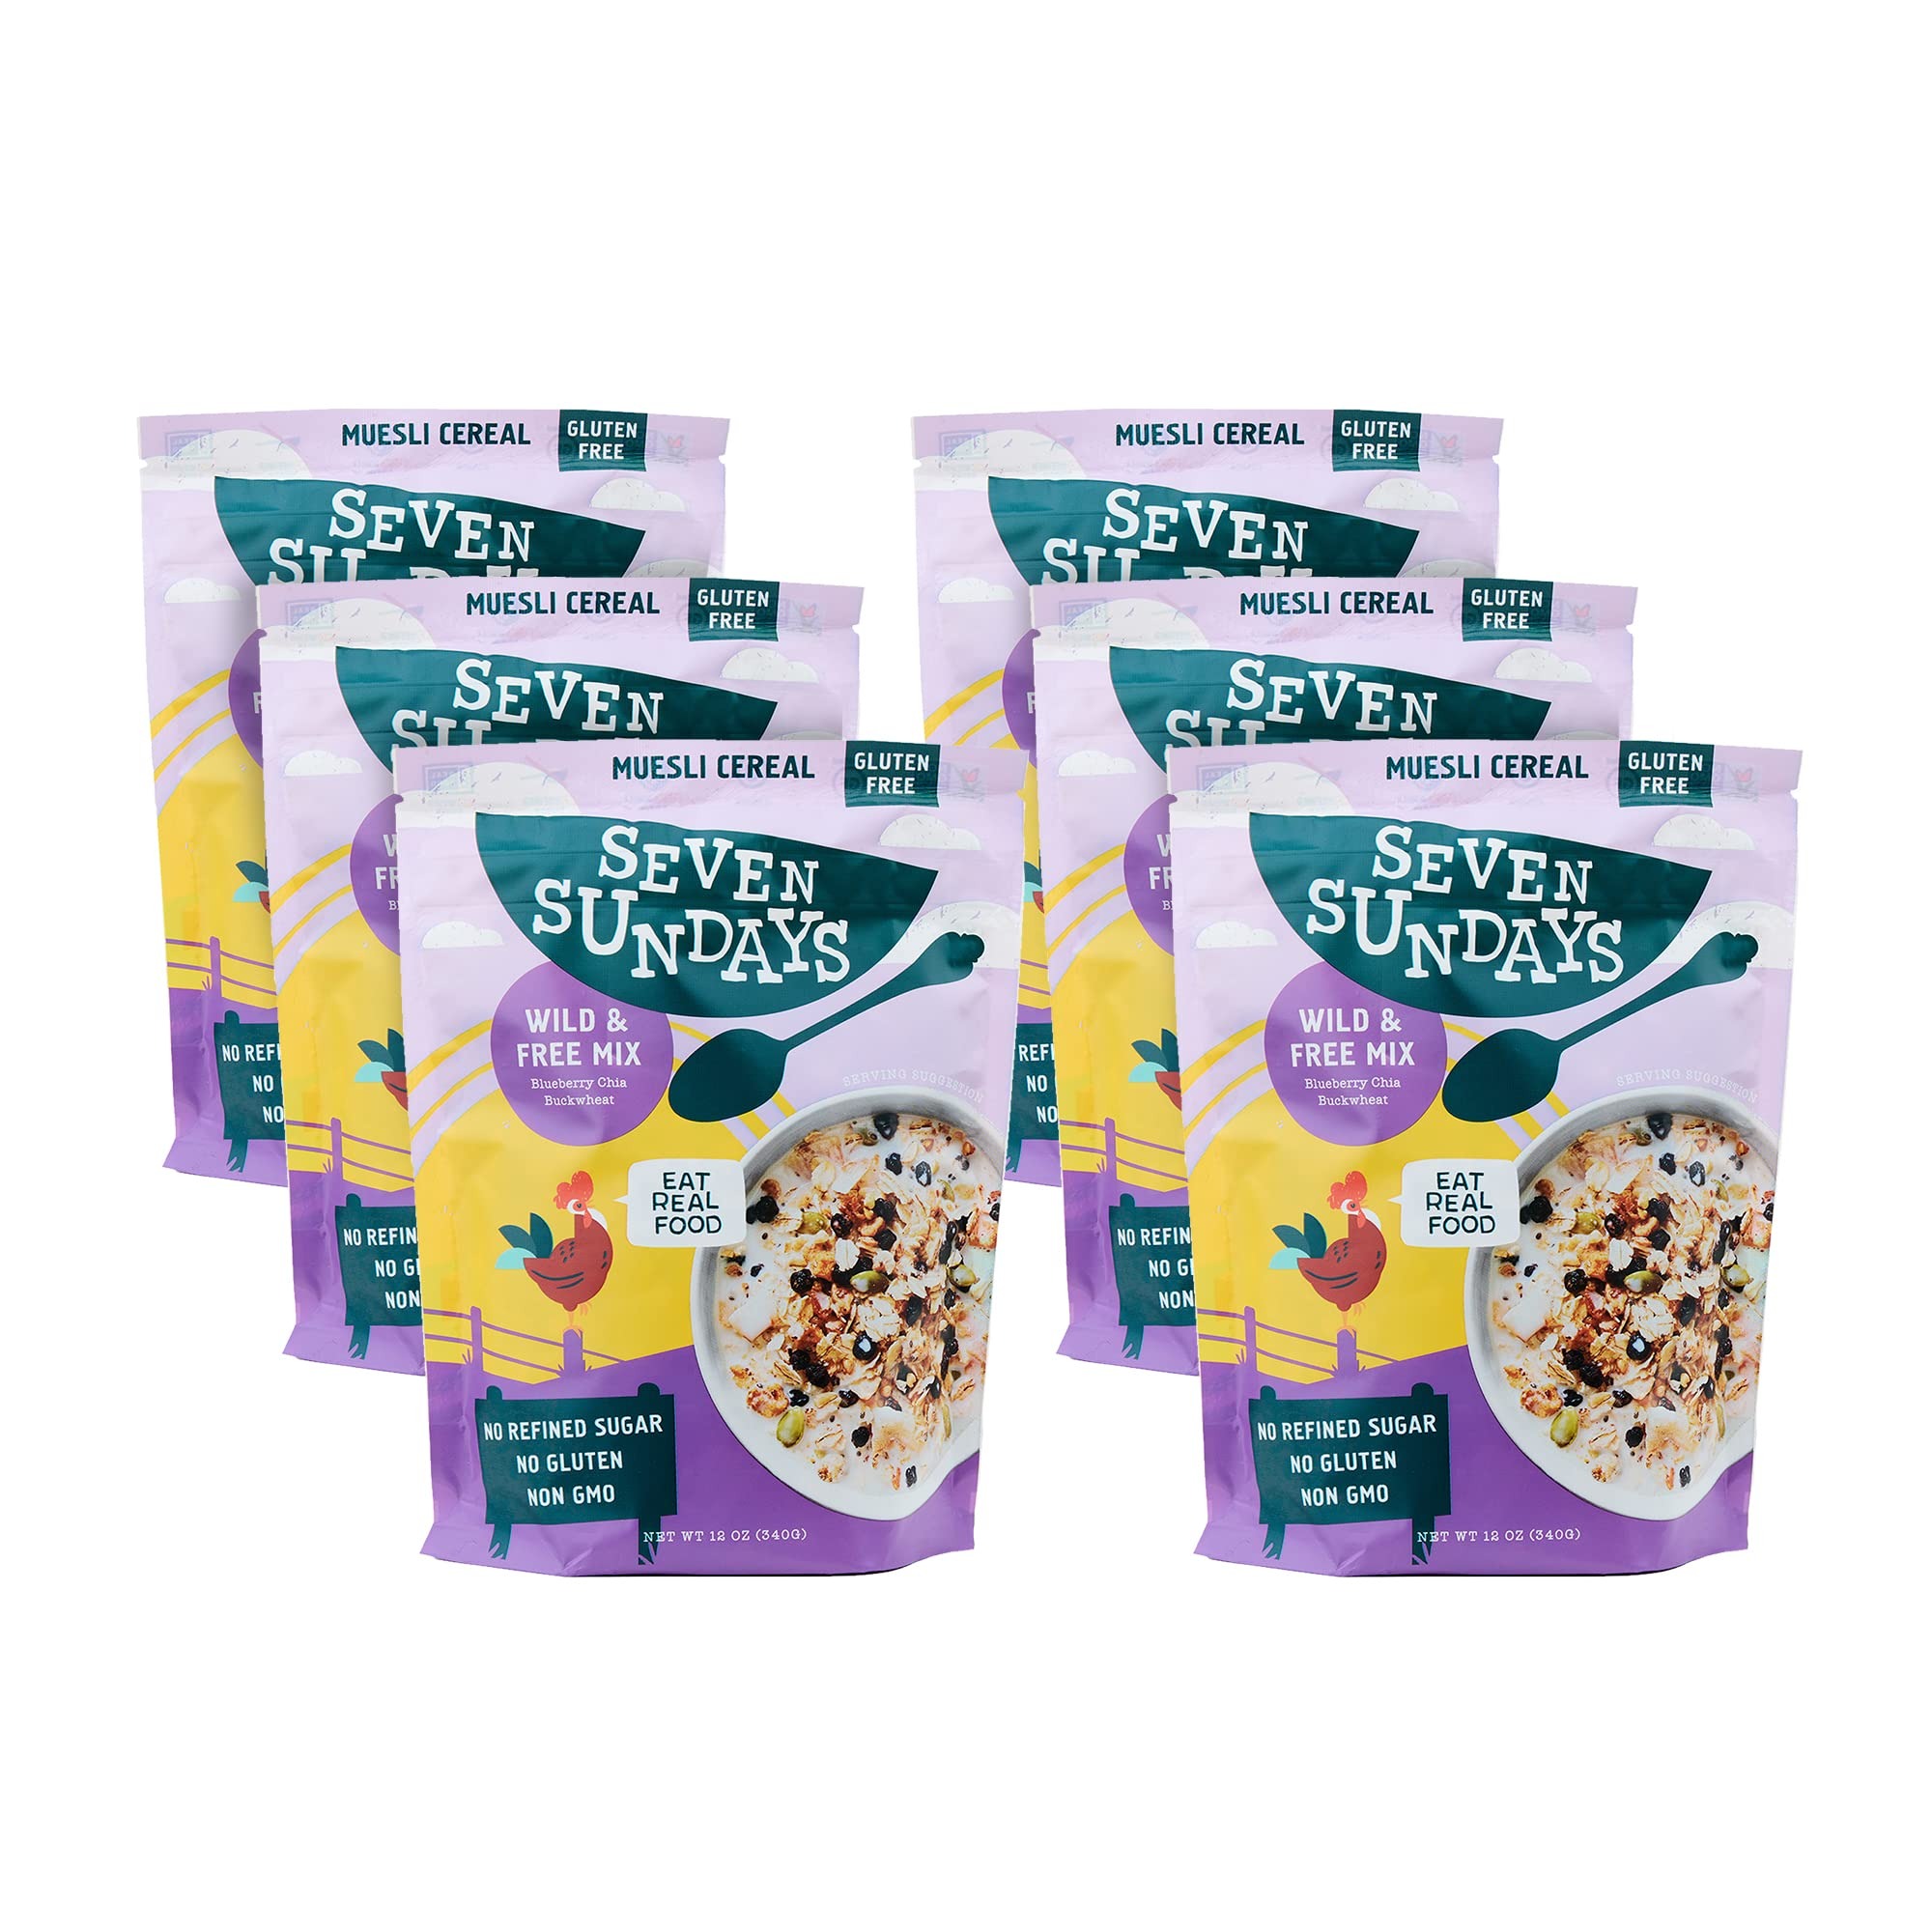
Item Name: Seven Sundays Wild and Free Blueberry Chia Muesli Cereal - 6 Count, 12 Oz Pouch - Certified Gluten Free Muesli - Non GMO, No Refined Sugar and Kosher
Bullet Point: Seven Sundays Muesli Blueberry Chia Buckwheat Wild And Free Mix, Gluten Free, 12 Ounces (Pack Of 6)
Value: 72.0
Unit: Ounce

Price: 35.75